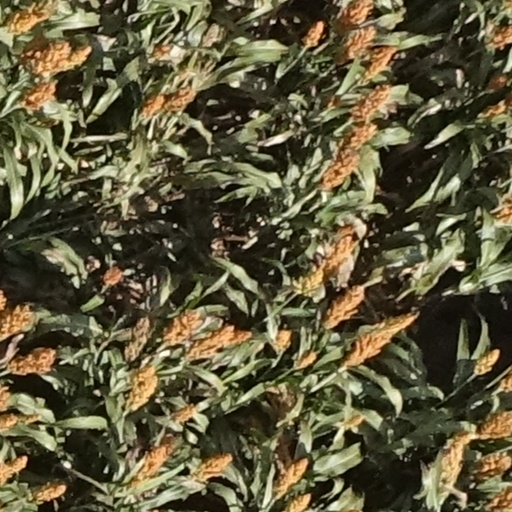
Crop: sorghum